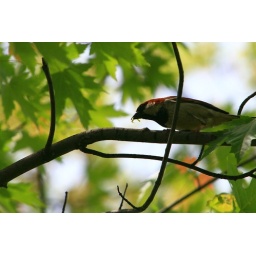
Sparrow in tree with green worm in beak